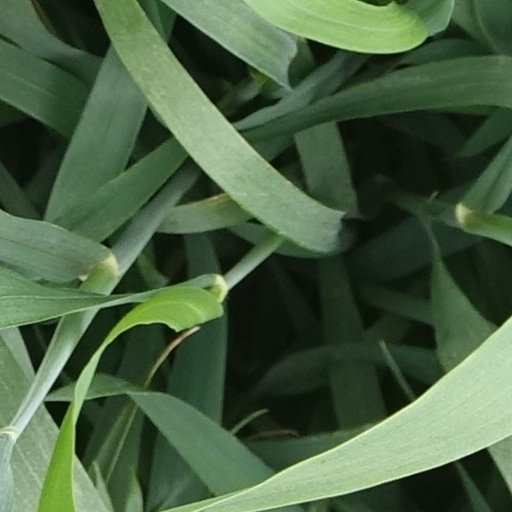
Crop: wheat